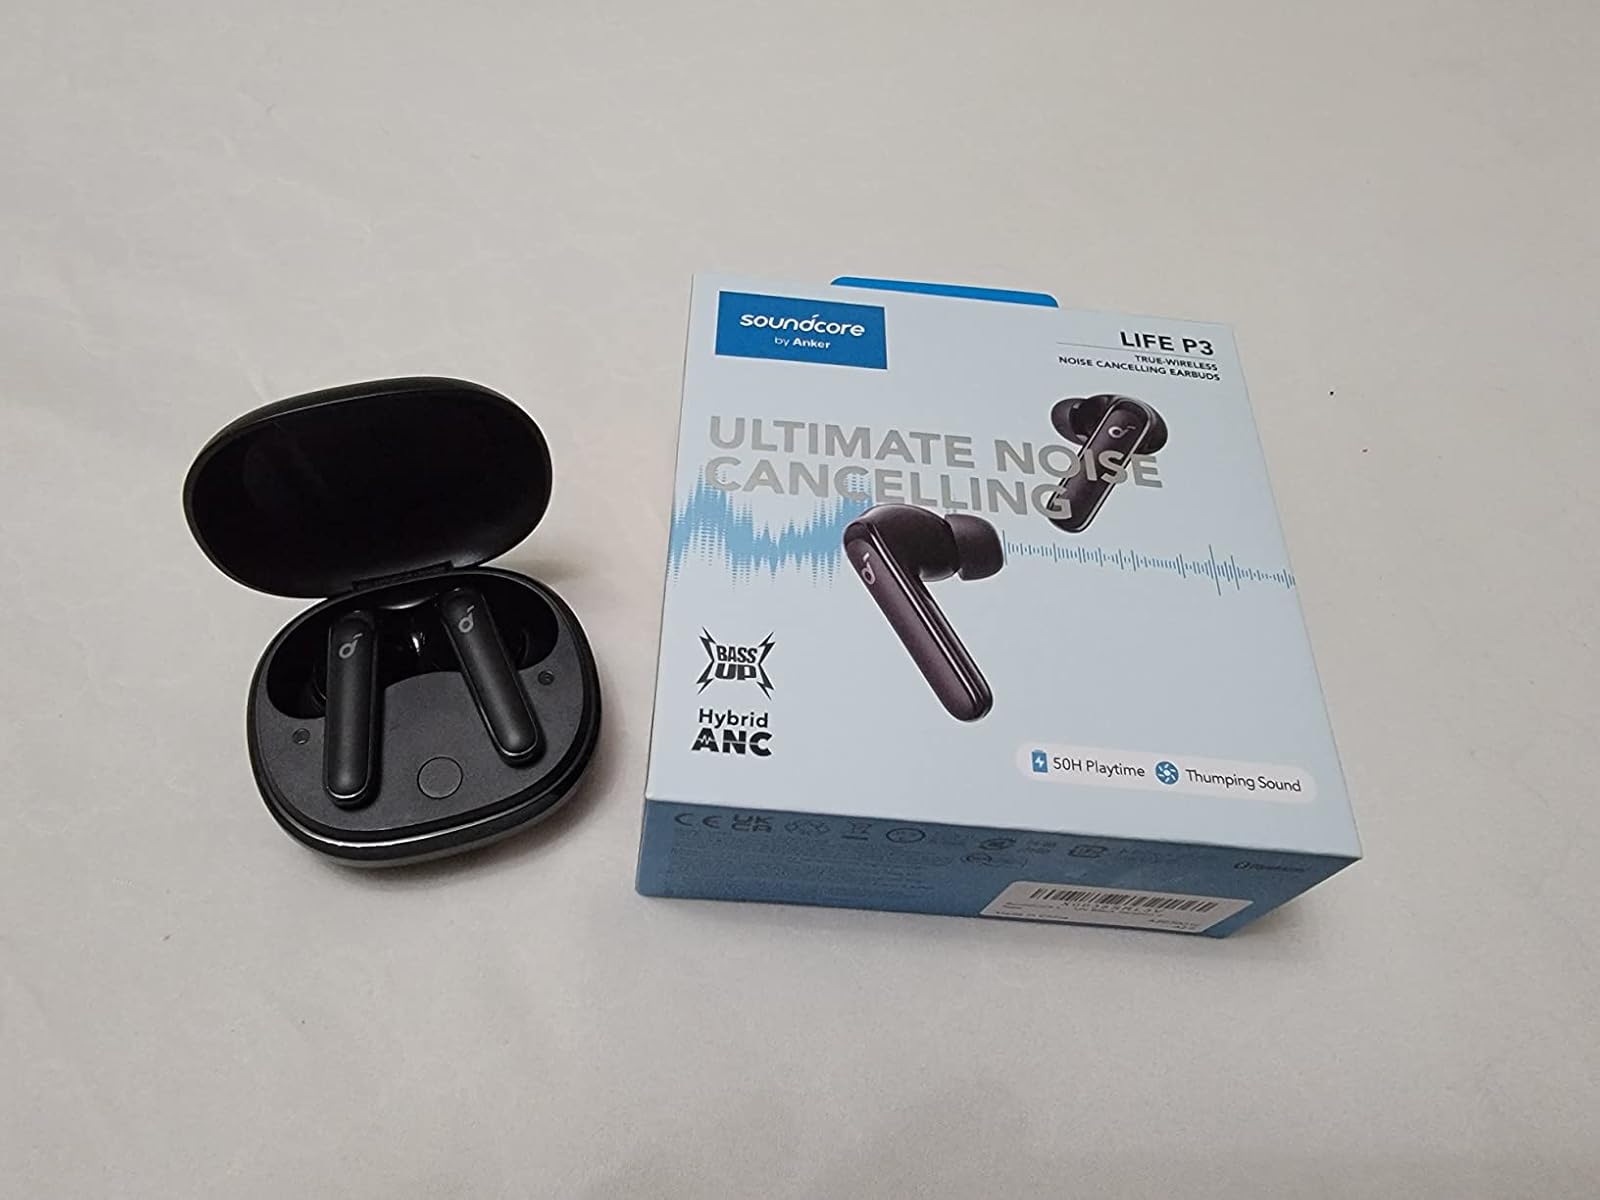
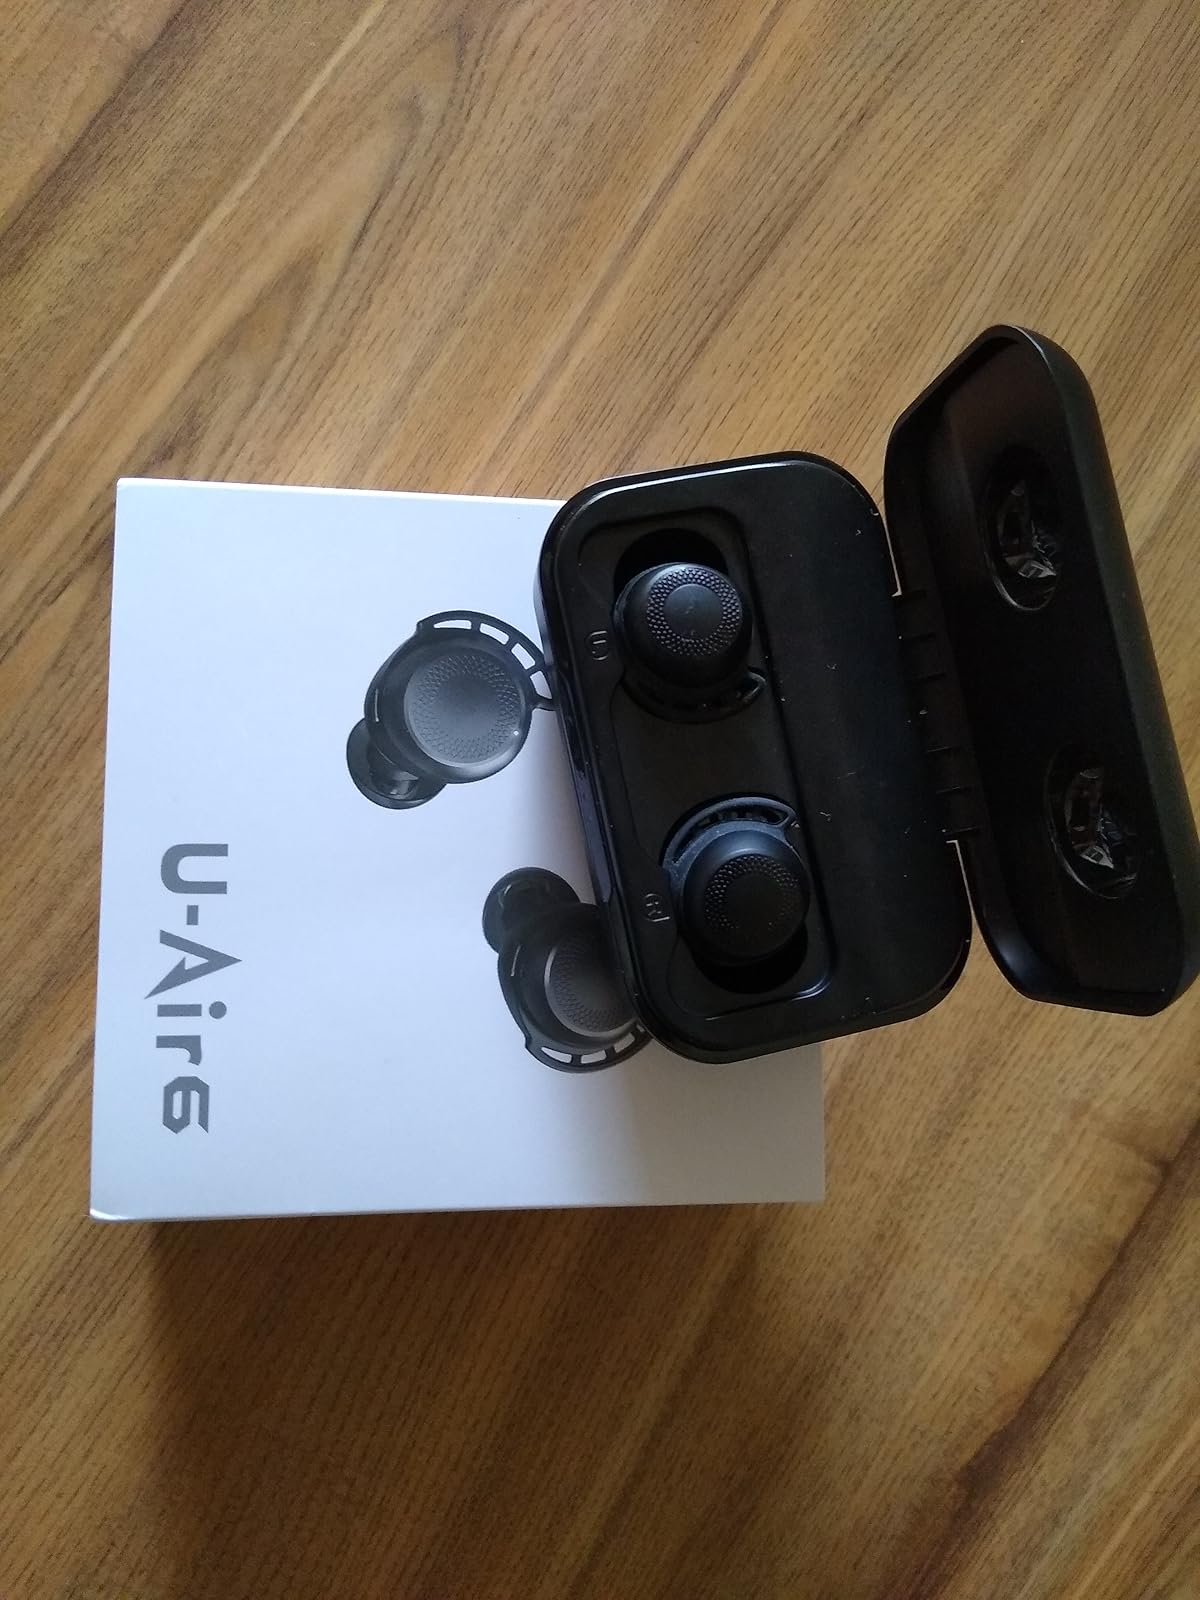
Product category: earbuds
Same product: no